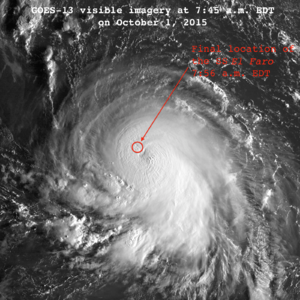
Le SS El Faro est un cargo américain battant pavillon des États-Unis de type roulier. Construit en 1975 par Sun Shipbuilding & Drydock Co. sous le nom de Porto Rico, le navire a été rebaptisé dans Northern Lights en 1991 et enfin El Faro en 2006. Il a quitté Jacksonville, en Floride, à destination de Porto Rico tôt le matin du 30 septembre 2015 et a coulé dans les Bahamas sous l'effet de l'ouragan Joaquin.